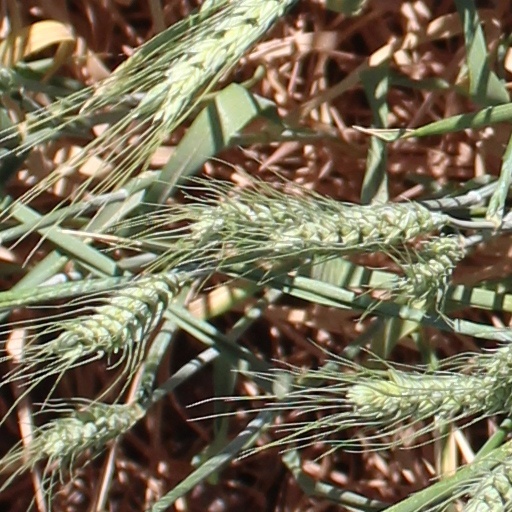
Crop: wheat